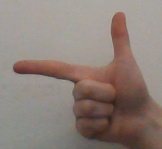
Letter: yaa